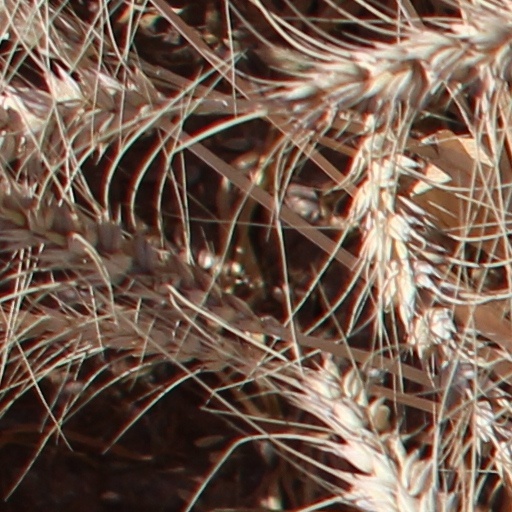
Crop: wheat